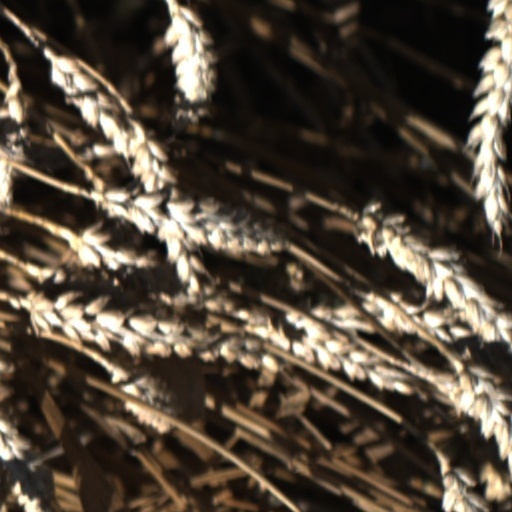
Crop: wheat